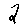
Label: 2